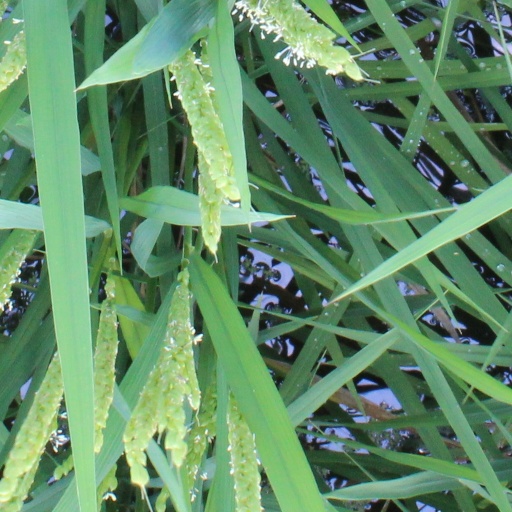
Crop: rice